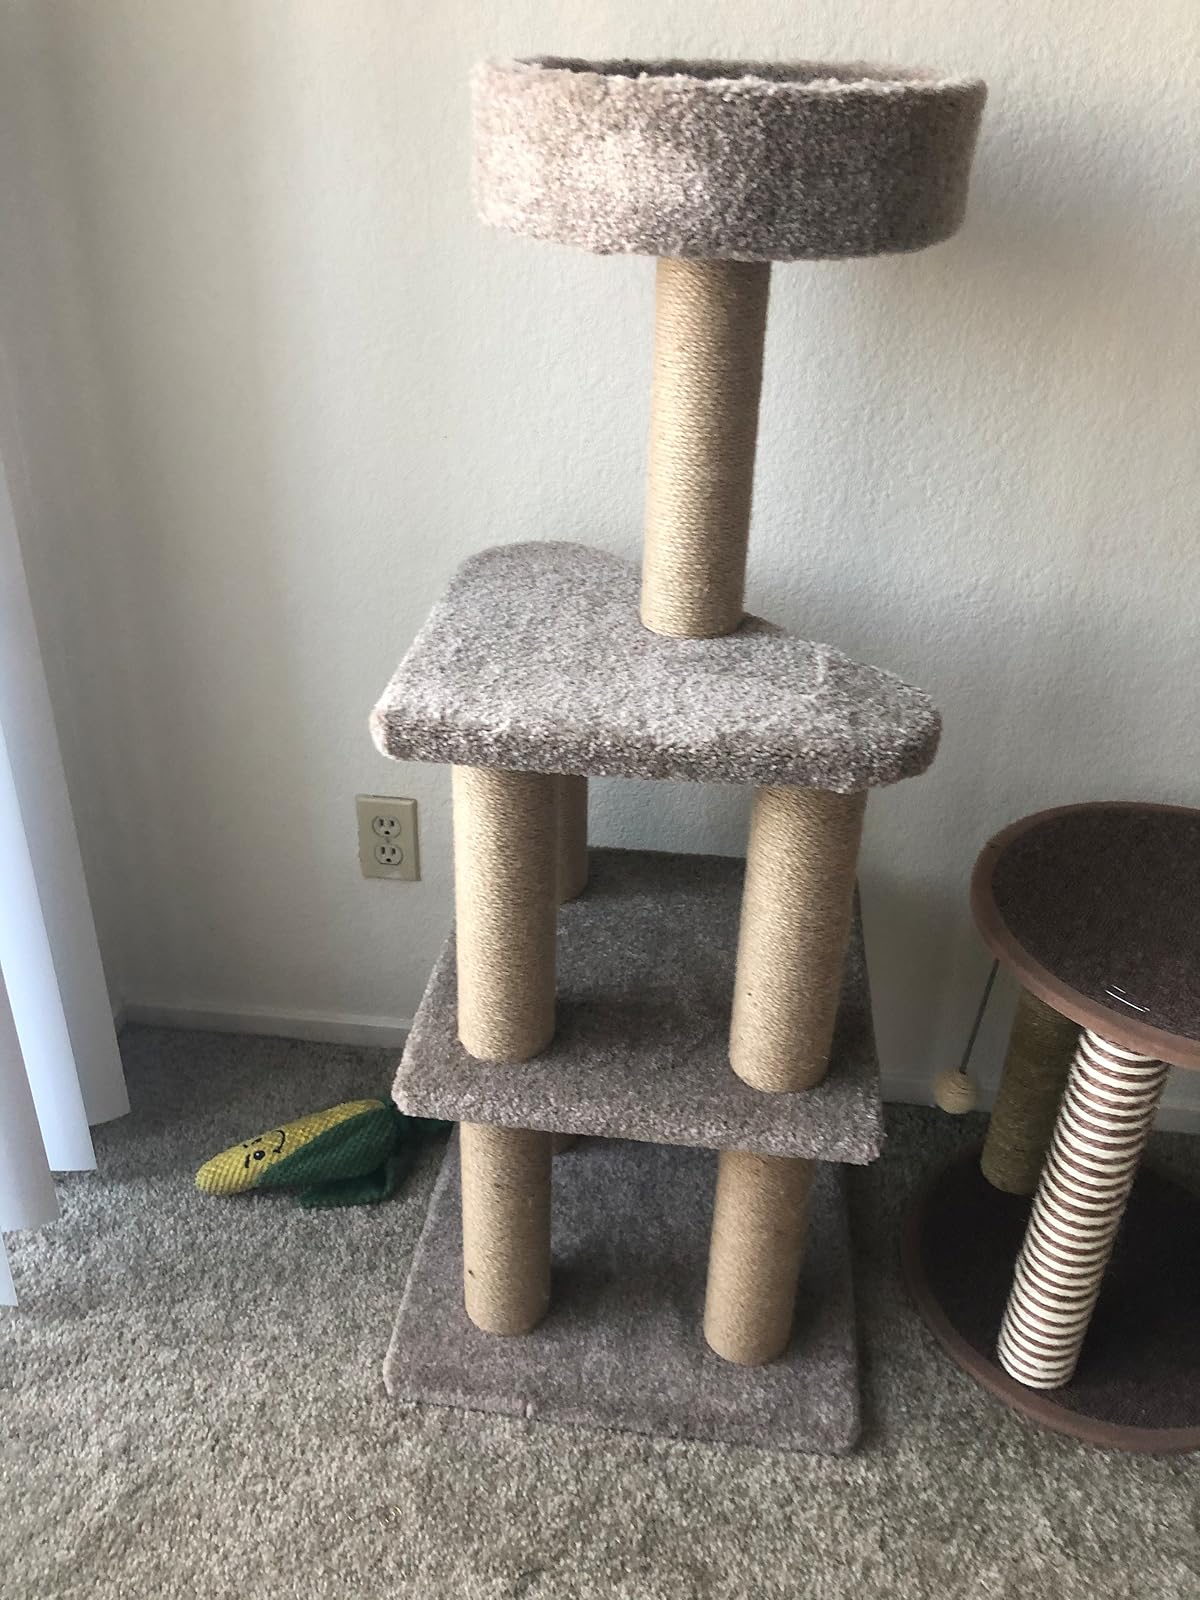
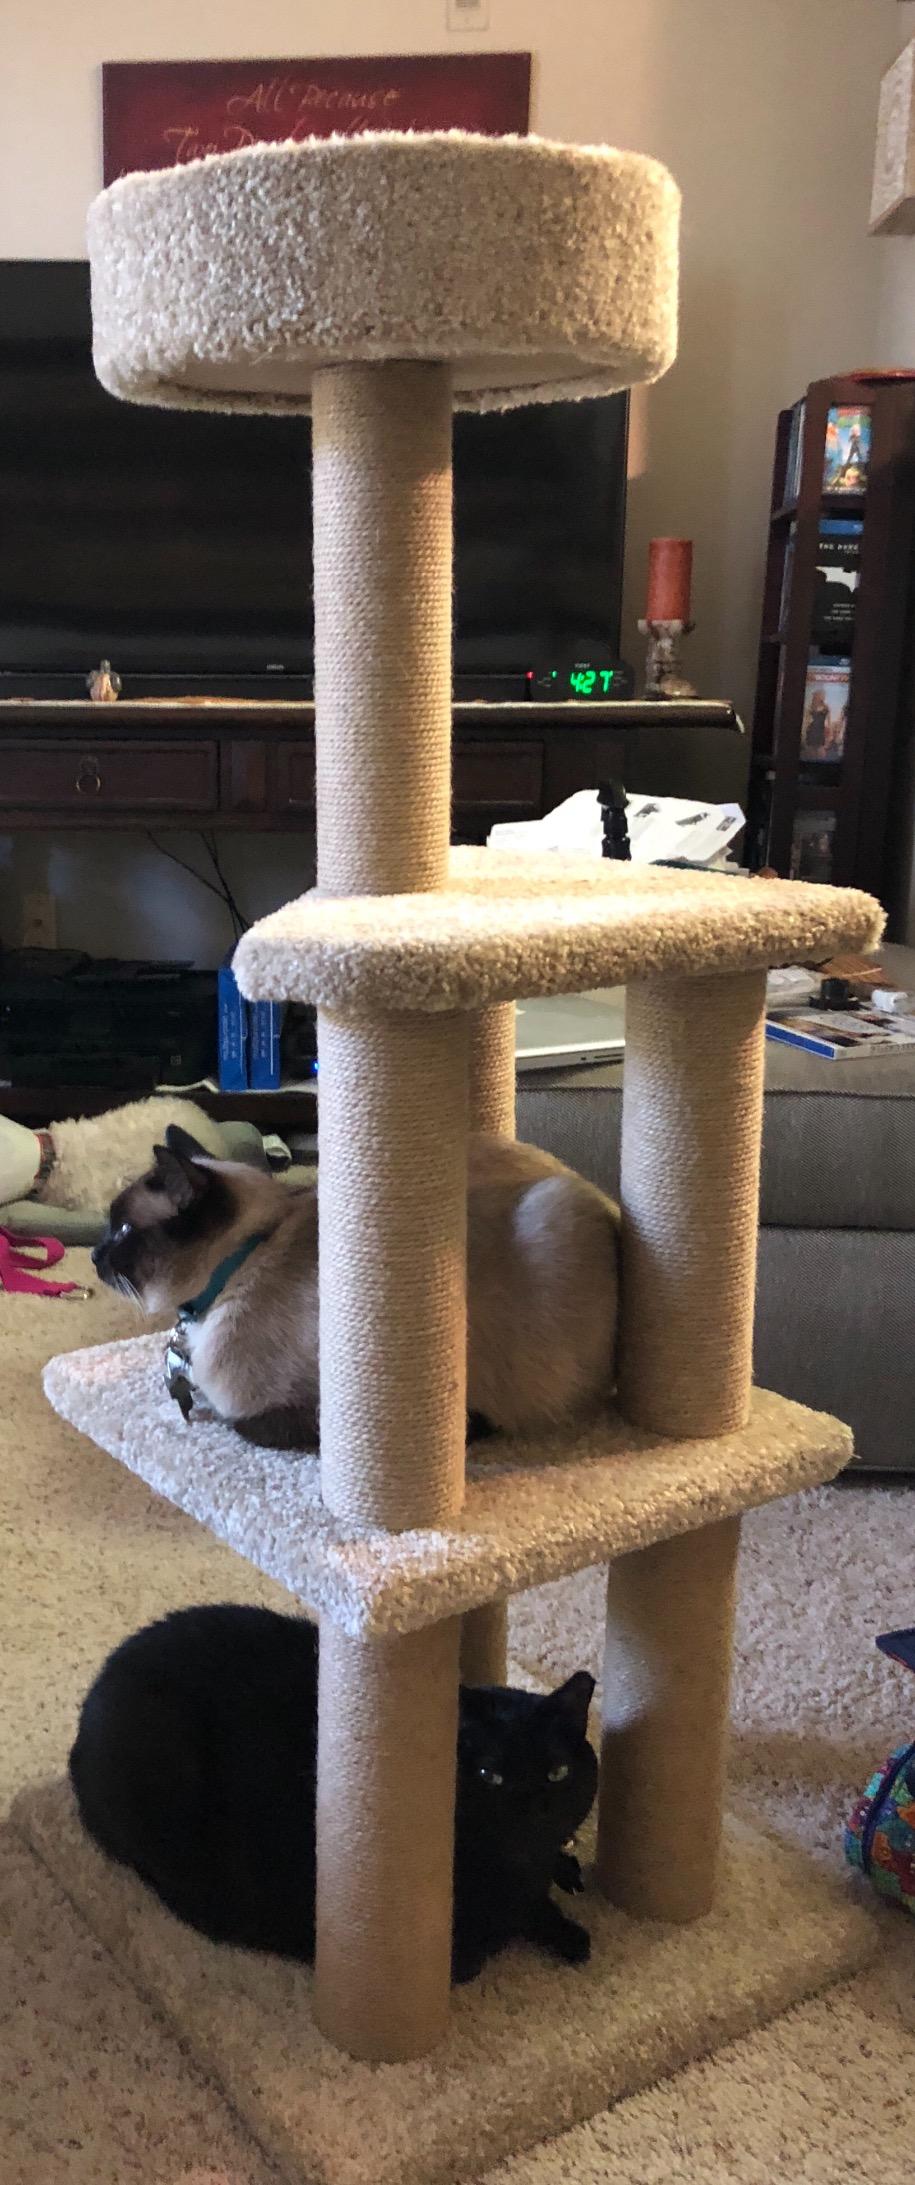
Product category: items_cat tree
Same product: yes